Payne's Folly

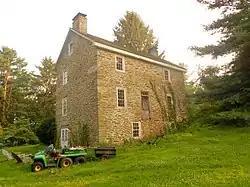

Payne's Folly is a historic home located at Fawn Township, York County, Pennsylvania. It was built about 1750, and is a -story, four bay by two bay stone early Germanic dwelling. It measures 36 feet by 24 feet and has a full basement and steep gable roof. It is built into a hillside.